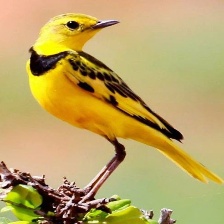
Species: GOLDEN PIPIT
Scientific name: TMETOTHYLACUS TENELLUS